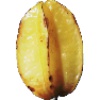
Label: Carambula 1